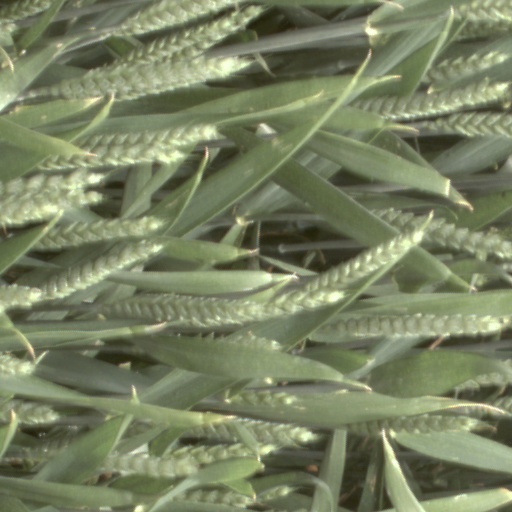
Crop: wheat